Maryland campaign

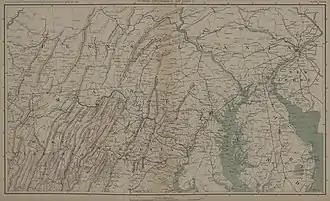
Northern Virginia, Maryland and Pennsylvania (1861–1865)

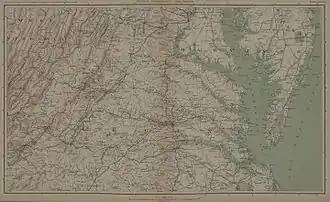
Southern Virginia (1861–1865)

The year 1862 started out well for Union forces in the Eastern Theater. George B. McClellan's Army of the Potomac had invaded the Virginia Peninsula during the Peninsula Campaign and by June stood only a few miles outside the Confederate capital at Richmond. But, when Robert E. Lee assumed command of the Army of Northern Virginia on June 1, fortunes reversed. Lee attacked McClellan aggressively at the end of June in the Seven Days Battles; McClellan lost his nerve, and his army retreated down the Peninsula. In July Lee then conducted the northern Virginia campaign in which he outmaneuvered and defeated Maj. Gen. John Pope and his Army of Virginia, most significantly at the Second Battle of Bull Run (Second Manassas), before McClellan's corps could reinforce Pope. Lee's Maryland campaign can be considered the concluding part of a logically connected, three-campaign, summer offensive against Federal forces in the Eastern Theater.